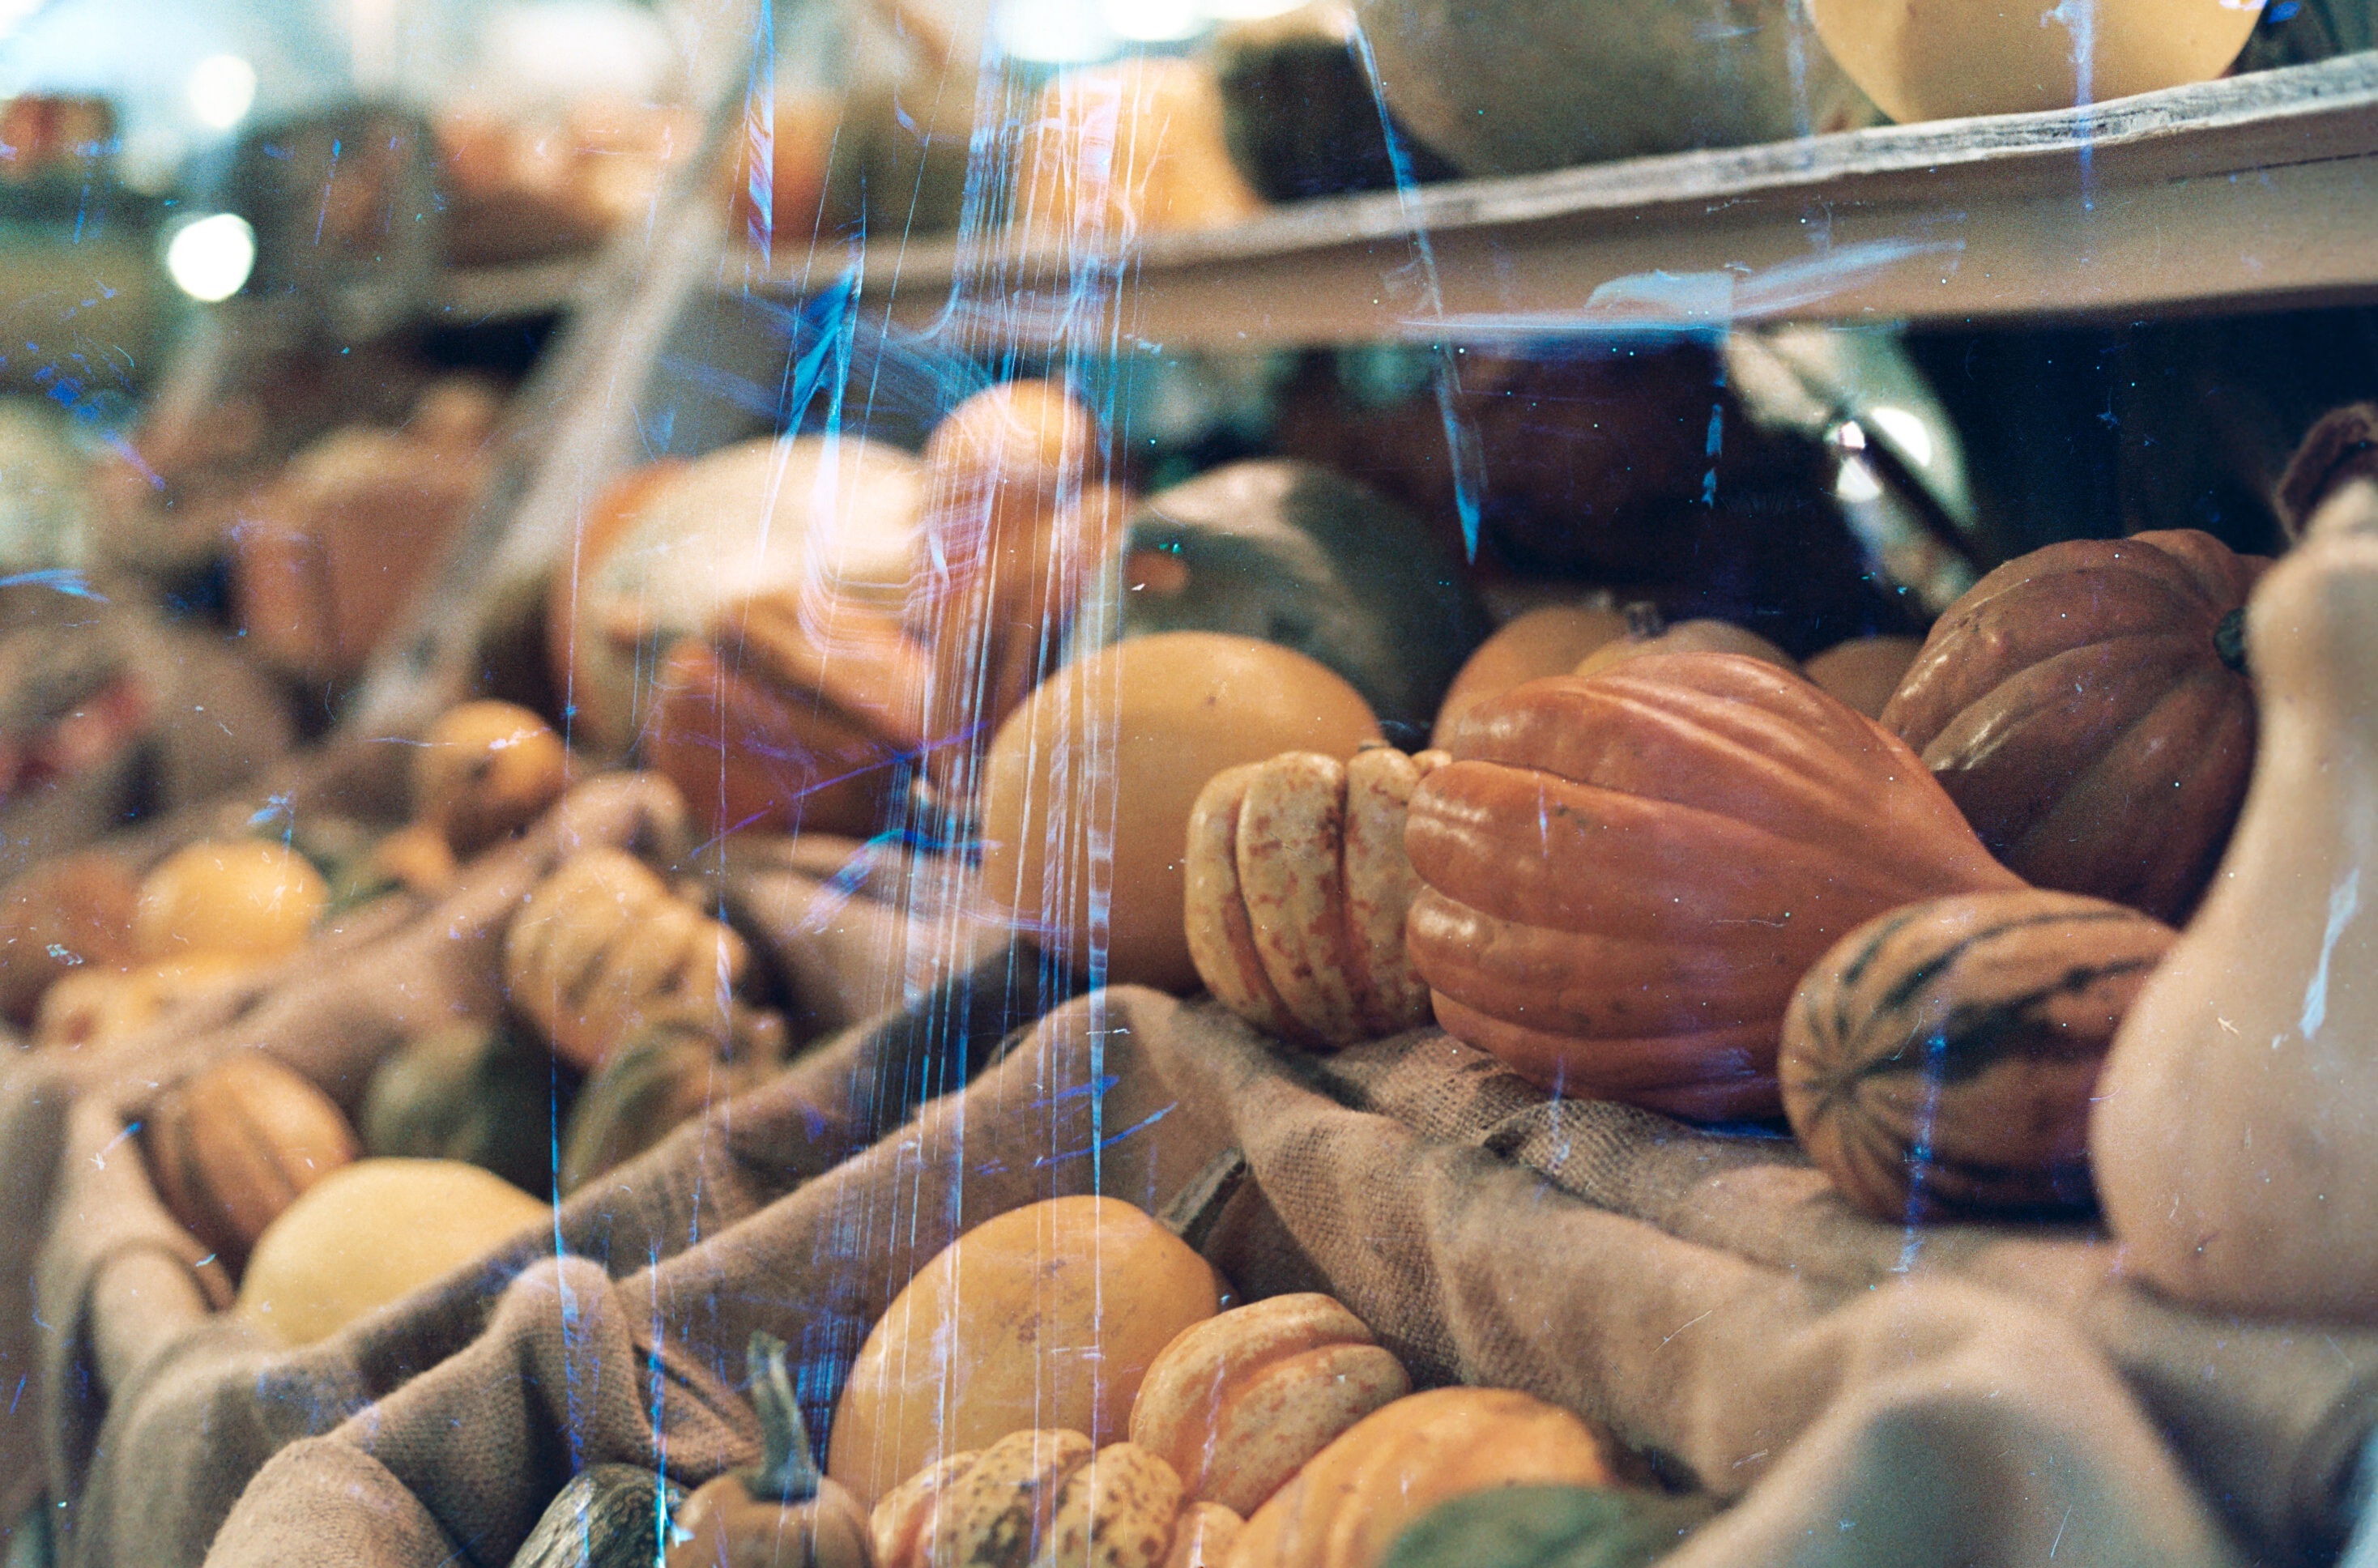
wood, city, film, orange, food, produce, color, canon, market, squash, public space, indoors, 50mm, ae1, canada, carving, granvilleisland, lomography, highiso, analogue, vancouverbc, lomography800, fd50mmf14, human settlement